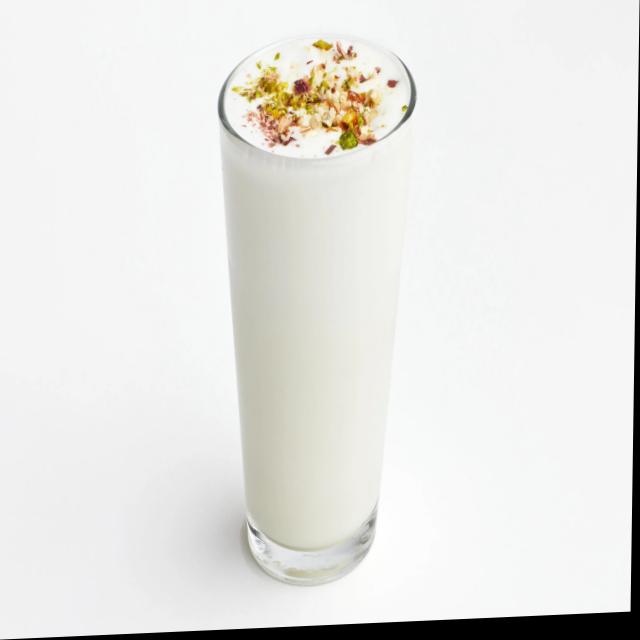
Dish: lassi